Fiat S76 Record

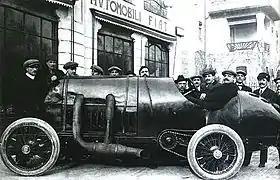
Fiat S76 Record No. 2, in front of Fiat factory, Turin, 1911

Following the First World War, the first S76 built was dismantled by Fiat at the end of 1919. Soukhanov's S76, missing its engine, ended up in Australia, where it was rebuilt and re-powered with a Stutz engine. The S76's career ended when it was crashed at Armadale in the early 1920s while practicing for a race to the coast, although this is the subject of some debate.